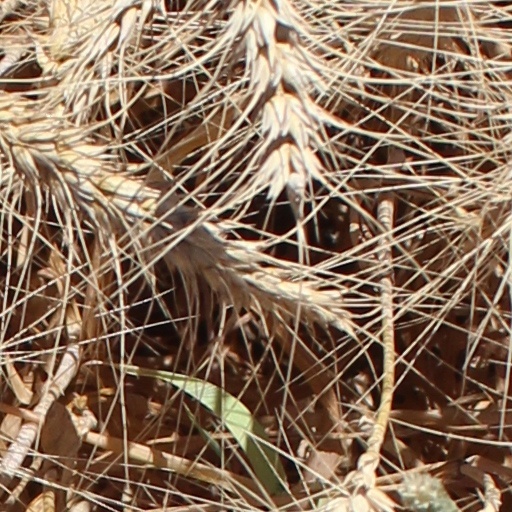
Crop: wheat